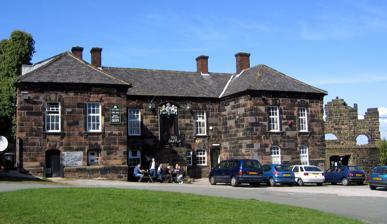
Building: The Castle, Halton
Country: United Kingdom
Year built: 1737
This article is about the pub within the grounds of Halton Castle. For the castle itself, see Halton Castle . Historic site in Cheshire, England The Castle The Castle public house with castle ruins to the right Location Halton Hill, Halton , Runcorn , Cheshire , England Coordinates 53°19′59″N 2°41′45″W / 53.3330°N 2.6957°W / 53.3330; -2.6957 OS grid reference SJ 540 820 Built 1737 ; 288 years ago ( 1737 ) Website thecastlehalton .co .uk Listed Building – Grade II* Designated 20 October 1952 Reference no. 1115543 Location in Cheshire The Castle , formerly known as The Castle Hotel , is a public house and former Georgian courthouse on Halton Hill in Halton , Runcorn , Cheshire , England.  Its side walls are continuous with the curtain walls of the ruins of Halton Castle .  It is recorded in the National Heritage List for England as a designated Grade II* listed building . History The building was originally a courthouse .  The court at Halton had been held in the gatehouse of the castle.  However, by 1737 its structure had deteriorated so badly that it was decided to build a new courthouse on the site of the gatehouse, using some of the stones from the previous building.  The courtroom was on the first floor of the building and prisoners were held in cells in the basement. Architecture The courthouse is constructed in red sandstone and it has a slate hipped roof .  It has two storeys and seven bays ; the lateral two bays project forward on each side.  An outside staircase leads up to the first-floor door to the courtroom.  Over its door are the Royal court of arms .  Inside the courtroom is a marble tablet containing an inscription commemorating the completion of its building. References